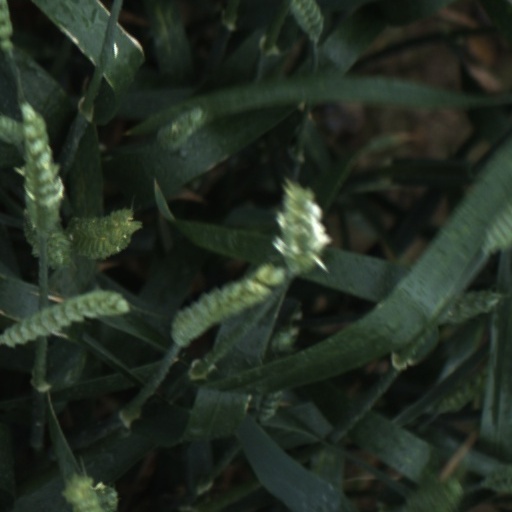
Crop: wheat